The Venue at UCF

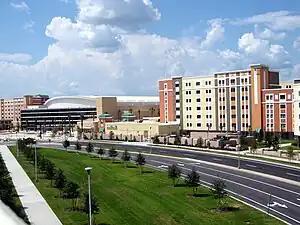
The Venue at UCF is located behind Addition Financial Arena shown on the left of the photo

In 2007, the arena was replaced by the Addition Financial Arena as the game facility for both the men's and women's basketball teams. The last basketball game played in the facility was on March 3, 2007, when the Golden Knights men's team beat the East Carolina Pirates, 77–64, in Conference USA play. The last women's game was on March 1, when they lost to the Southern Methodist Mustangs, 79–58. The arena hosted the Atlantic Sun Conference men's basketball tournament three times, in 1994, 1995, and 2002.